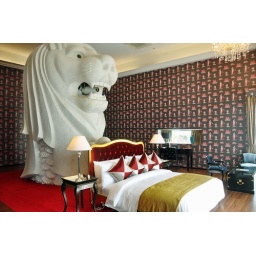
there's a lion in my bedroom ...